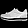
Label: Sneaker